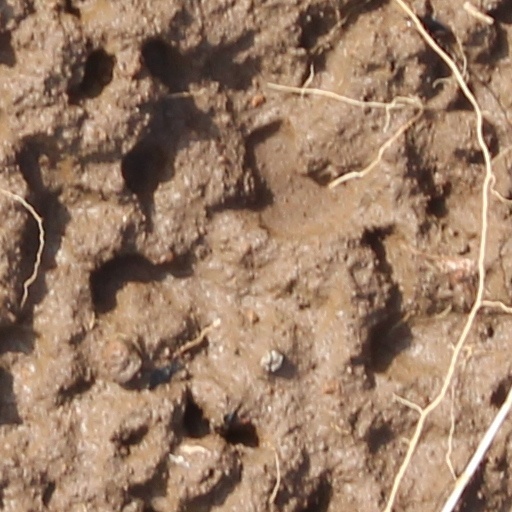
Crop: wheat